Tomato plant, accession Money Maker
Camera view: tilt-top (135 deg); turntable rotation: 30 degrees
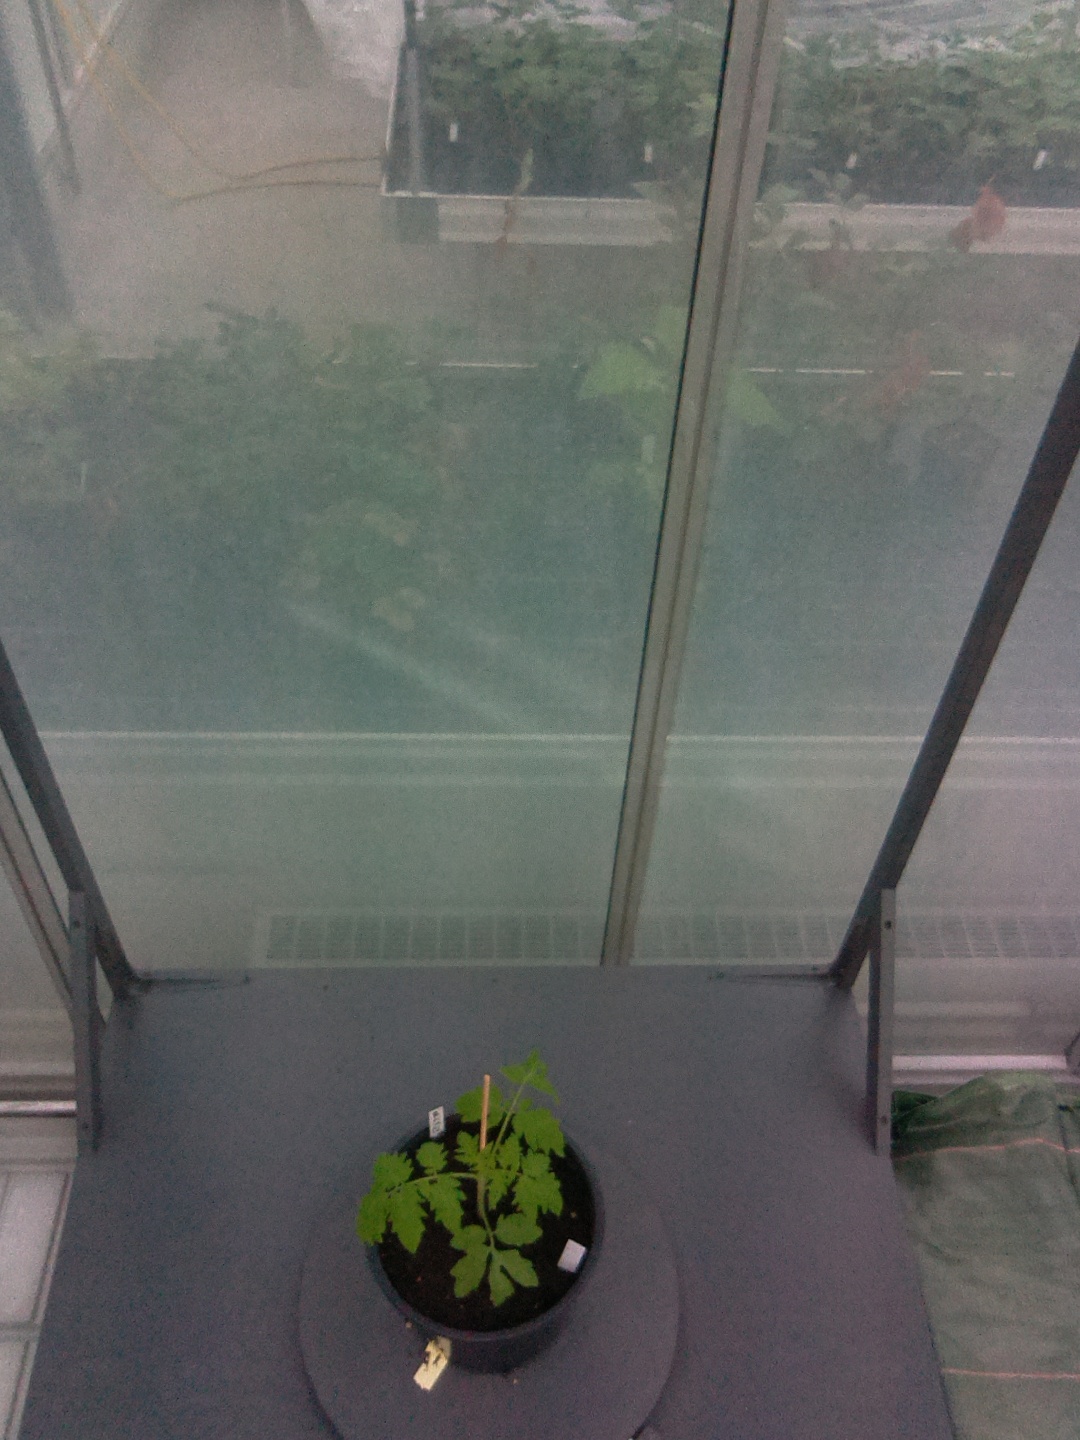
BBCH growth stage 13: 6 of true leaves visible